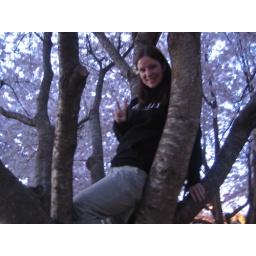
shoe in tree